Addiscombe Military Seminary

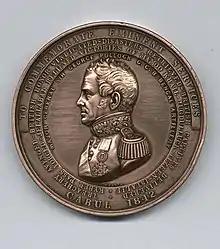
The original Pollock Medal (obverse)

Examinations were held twice-yearly in June and December: they lasted about three weeks, and culminated in a Public Examination, a day-long affair of some ceremony before a distinguished invited audience, which included orchestrated demonstrations of book-learning and of military exercises such as swordsmanship and pontoon-building; an exhibition of drawings and models; a formal inspection; and the distribution of prizes. The day's events are described in one account as "a performance carefully prepared and rehearsed beforehand. Its object was to make a favourable impression on a carefully selected audience". The Public Examiner, who presided, was an eminent general (see list below); while the audience usually included some of the Directors of the East India Company, and often the Archbishop of Canterbury, who had a residence nearby at Addington Palace.